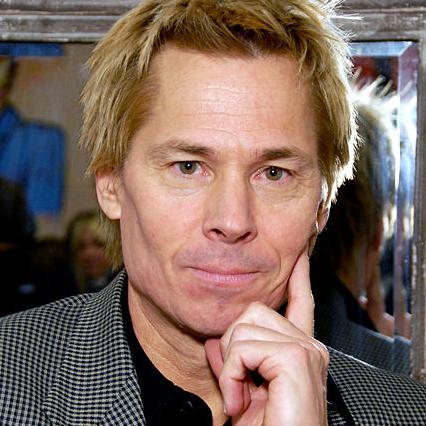
Age: 51